Secondary somatosensory cortex

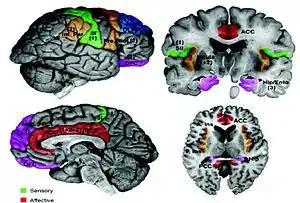
S2 is colored green and the insular cortex brown in the top right image (coronal section) of the human brain. S1 is green in the top left, and the supplementary somatosensory area is green in the bottom left.

The human secondary somatosensory cortex (S2, SII) is a region of sensory cortex in the parietal operculum on the ceiling of the lateral sulcus.